Holliswood, Queens

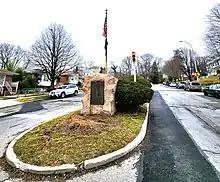
Hollis WWI Veteran Memorial Plaque

*The Hollis World War Memorial is located at 193rd Street and Hillside Avenue, the memorial commemorates local residents who were veterans of World War I